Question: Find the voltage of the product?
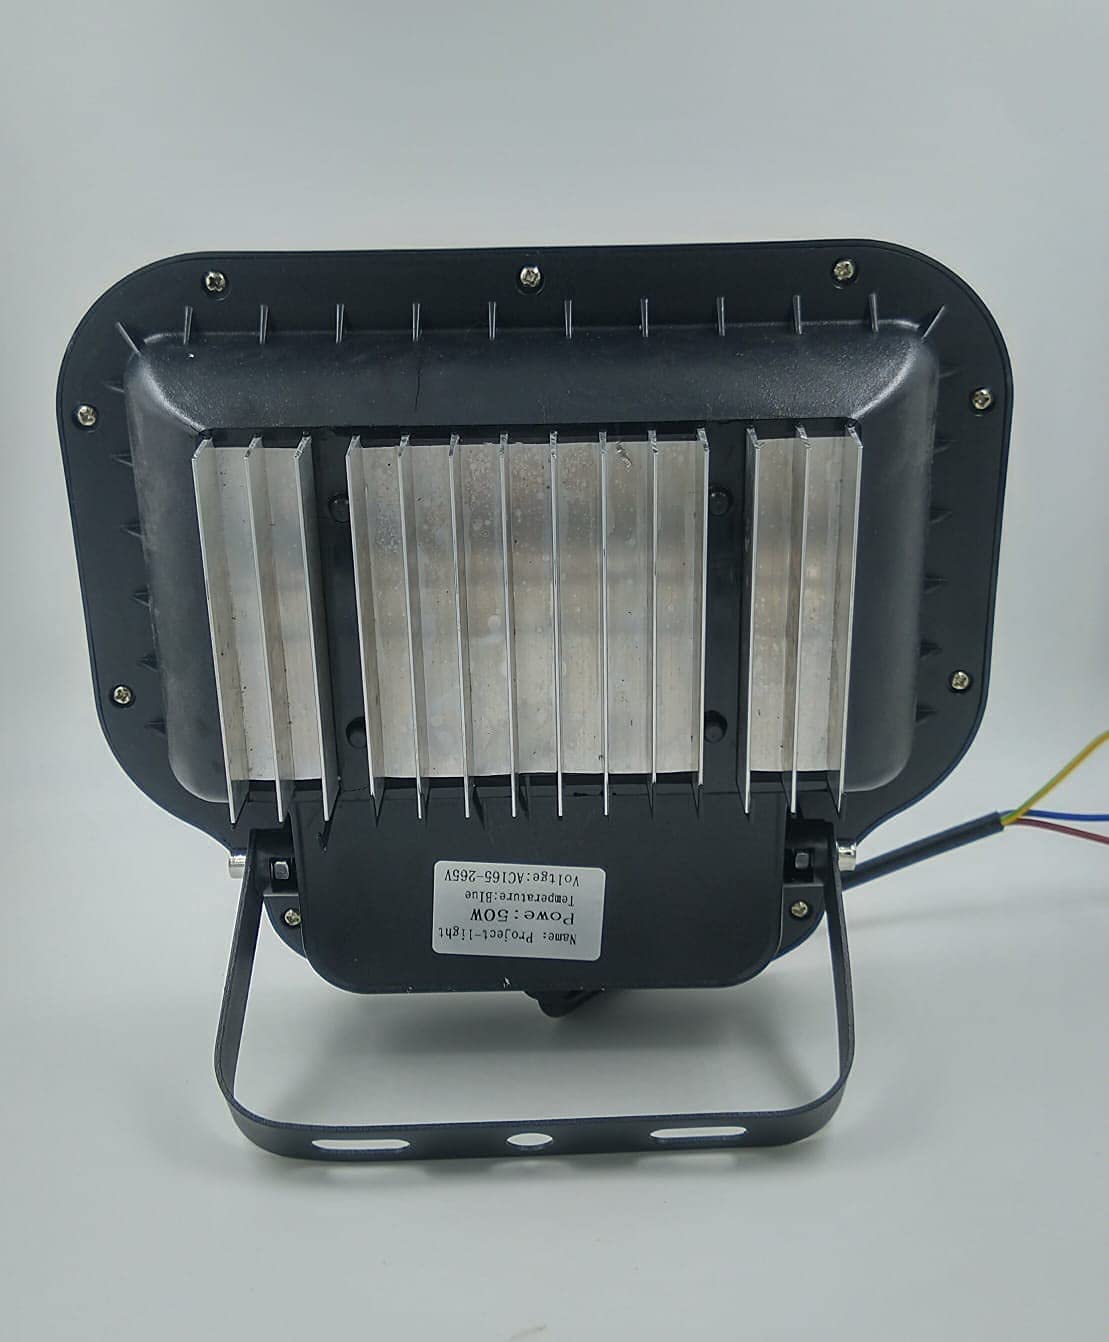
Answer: [165.0, 265.0] volt